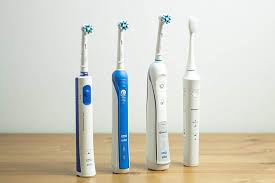
Waste category: trash